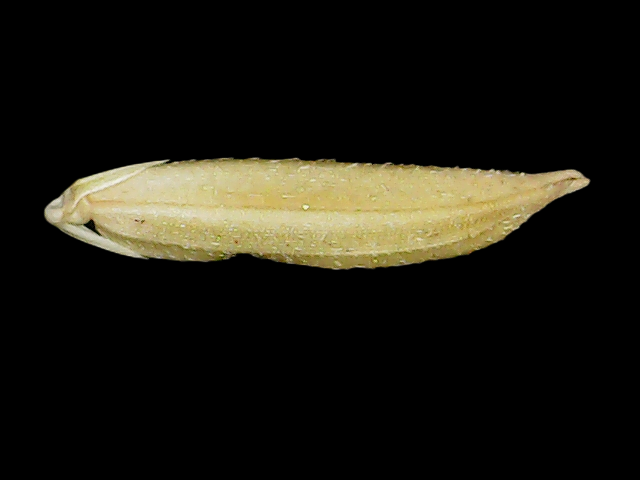
Rice variety: Binadhan25